Union Congregational Church (Tavares, Florida)

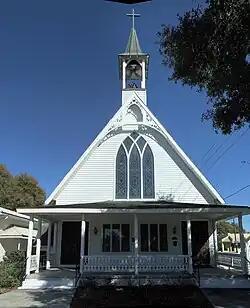

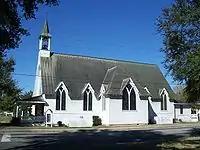

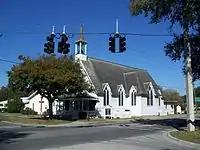

The Union Congregational Church is a historic Carpenter Gothic style United Church of Christ church building located at 302 St. Clair Abrams Avenue in Tavares, Florida. The congregation was organized in 1885 and the church was built on land donated by the founder of Tavares, Major Alexander H. St. Clair Abrams. The building was expanded in 1988. In 1989, the church was listed as in "A Guide to Florida's Historic Architecture", published by the University of Florida Press."